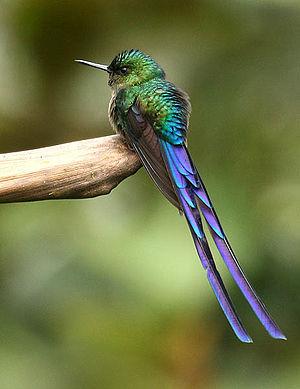
Le Sylphe à queue violette est une espèce d'oiseaux de la famille des Trochilidae.